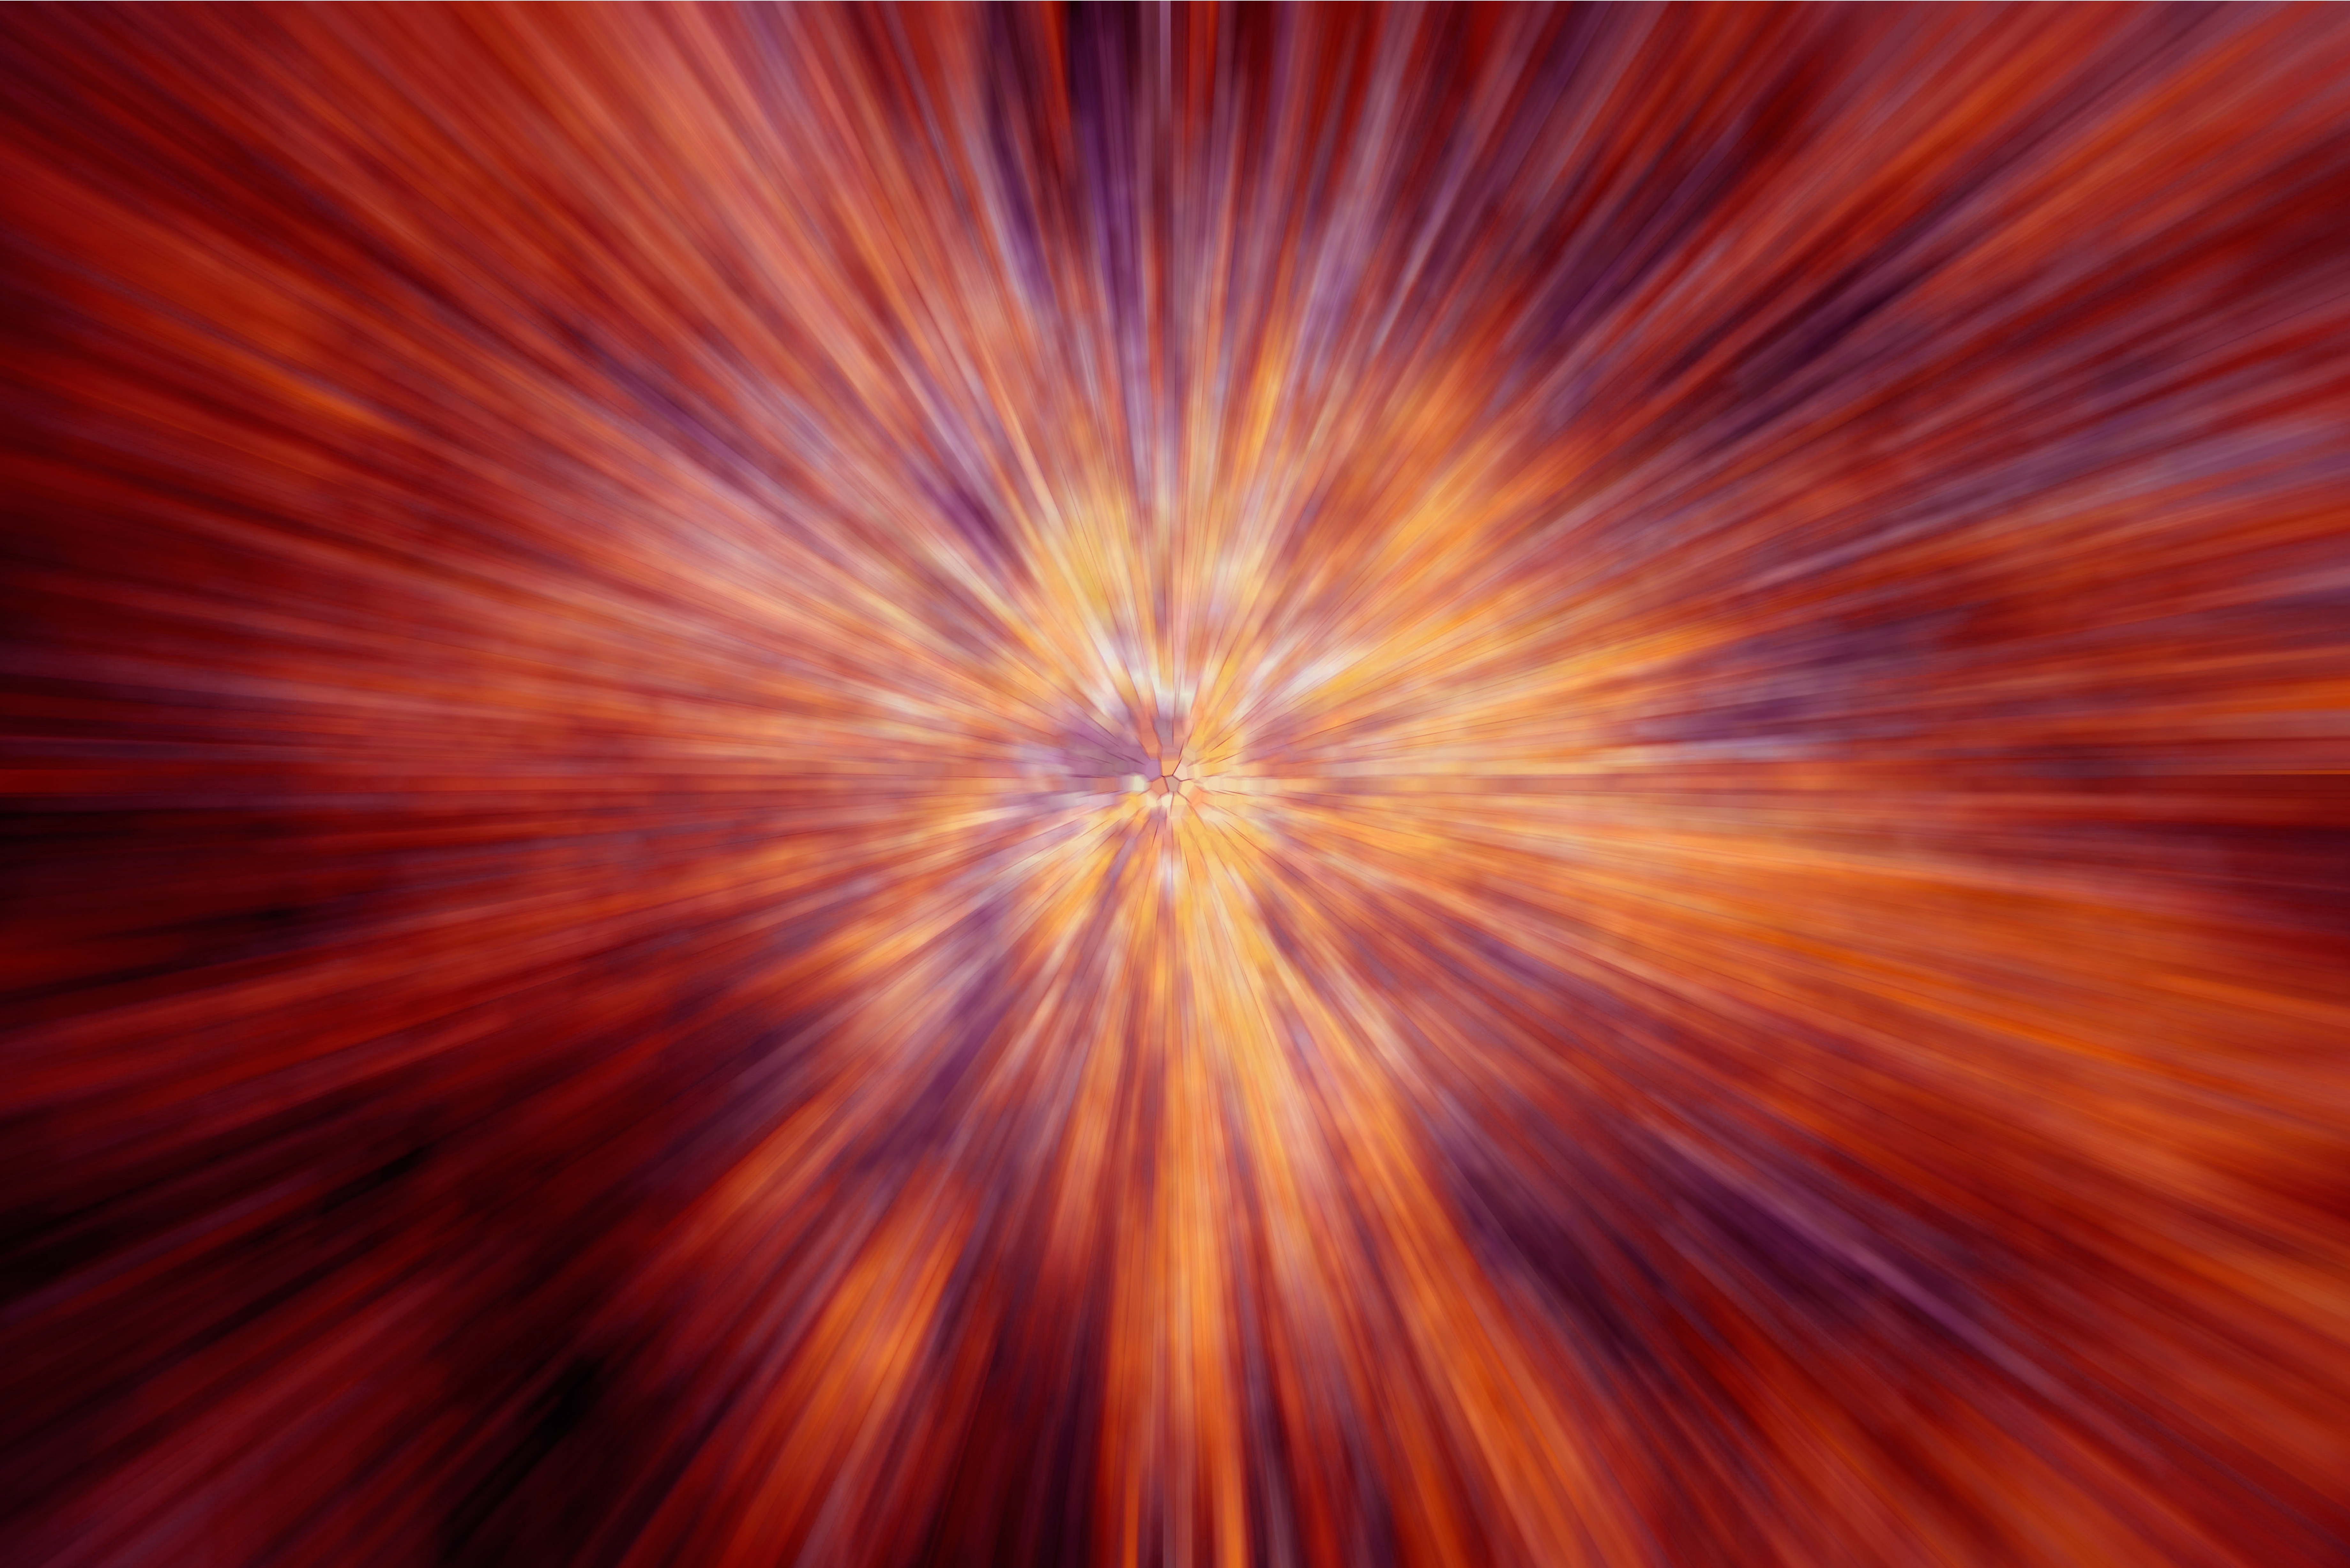
structure, sun, retro, sunlight, texture, pattern, red, grunge, explosion, circle, surface, outer space, explode, background, design, decorative, backdrop, astronomical object, fractal art